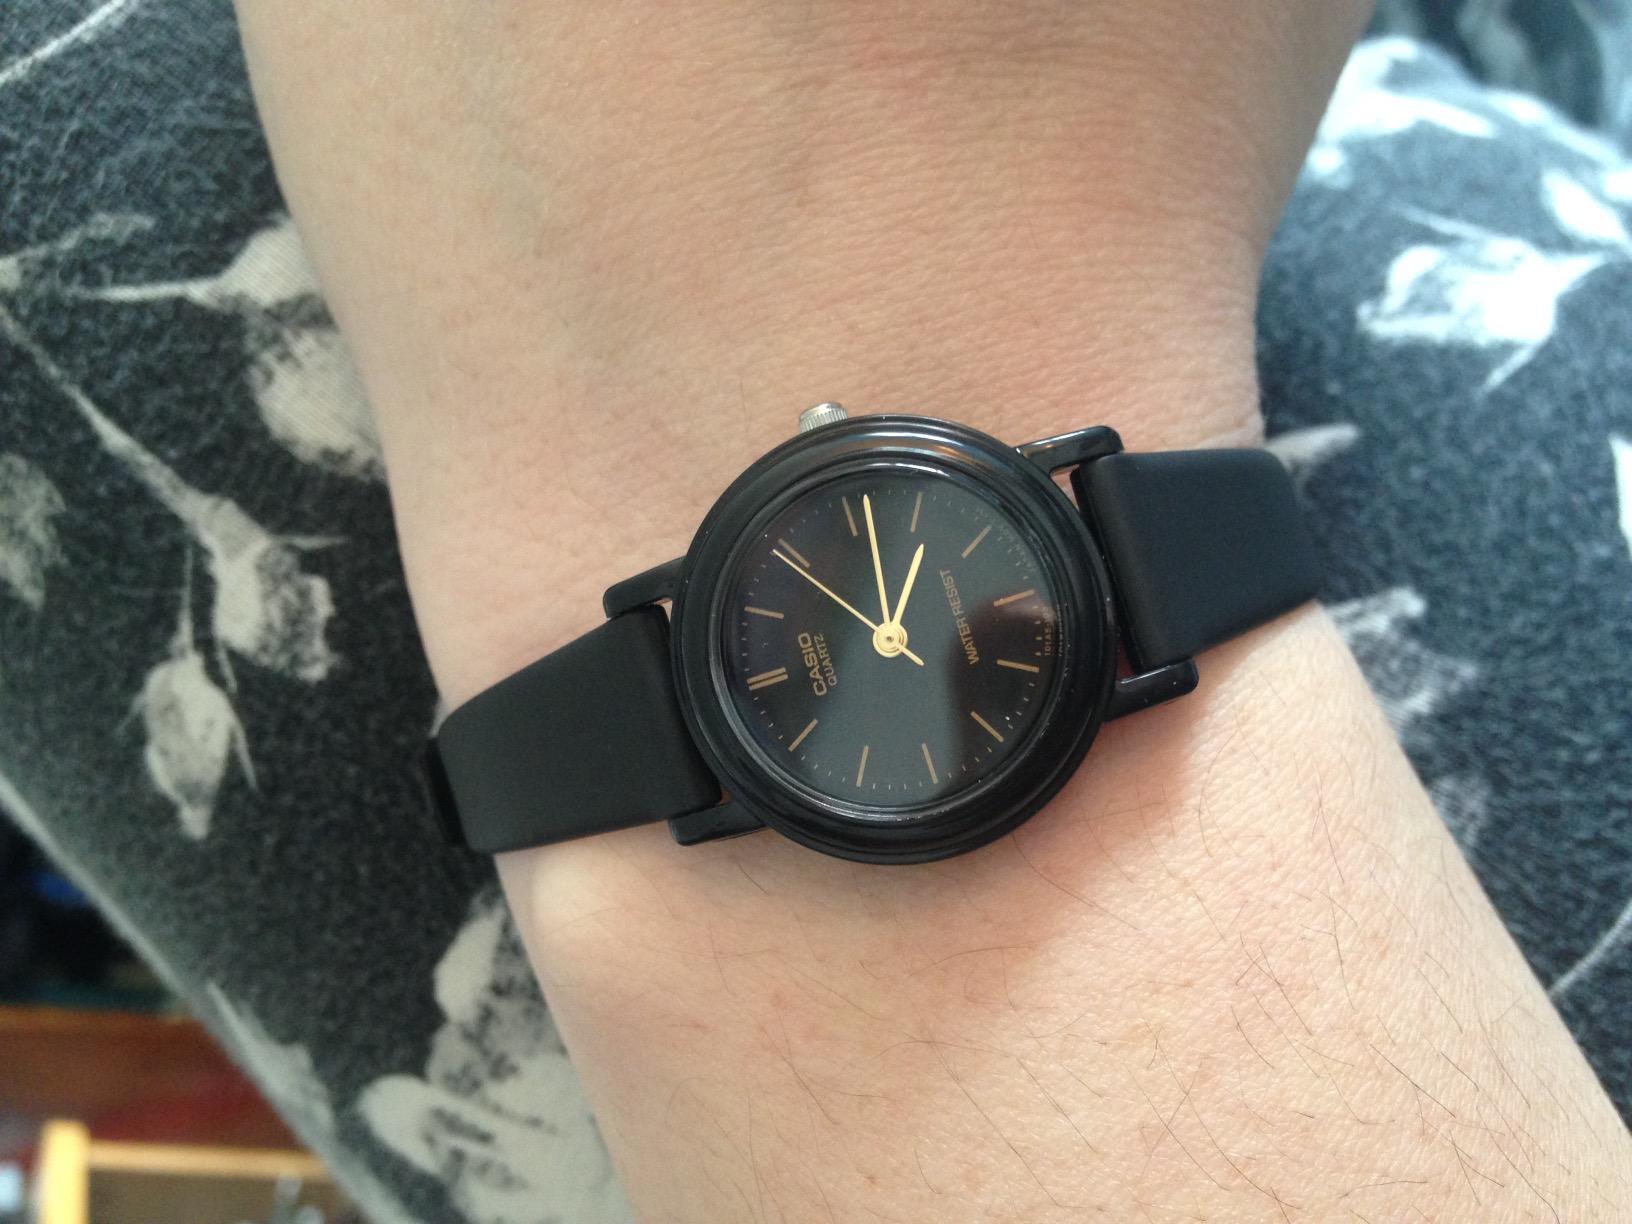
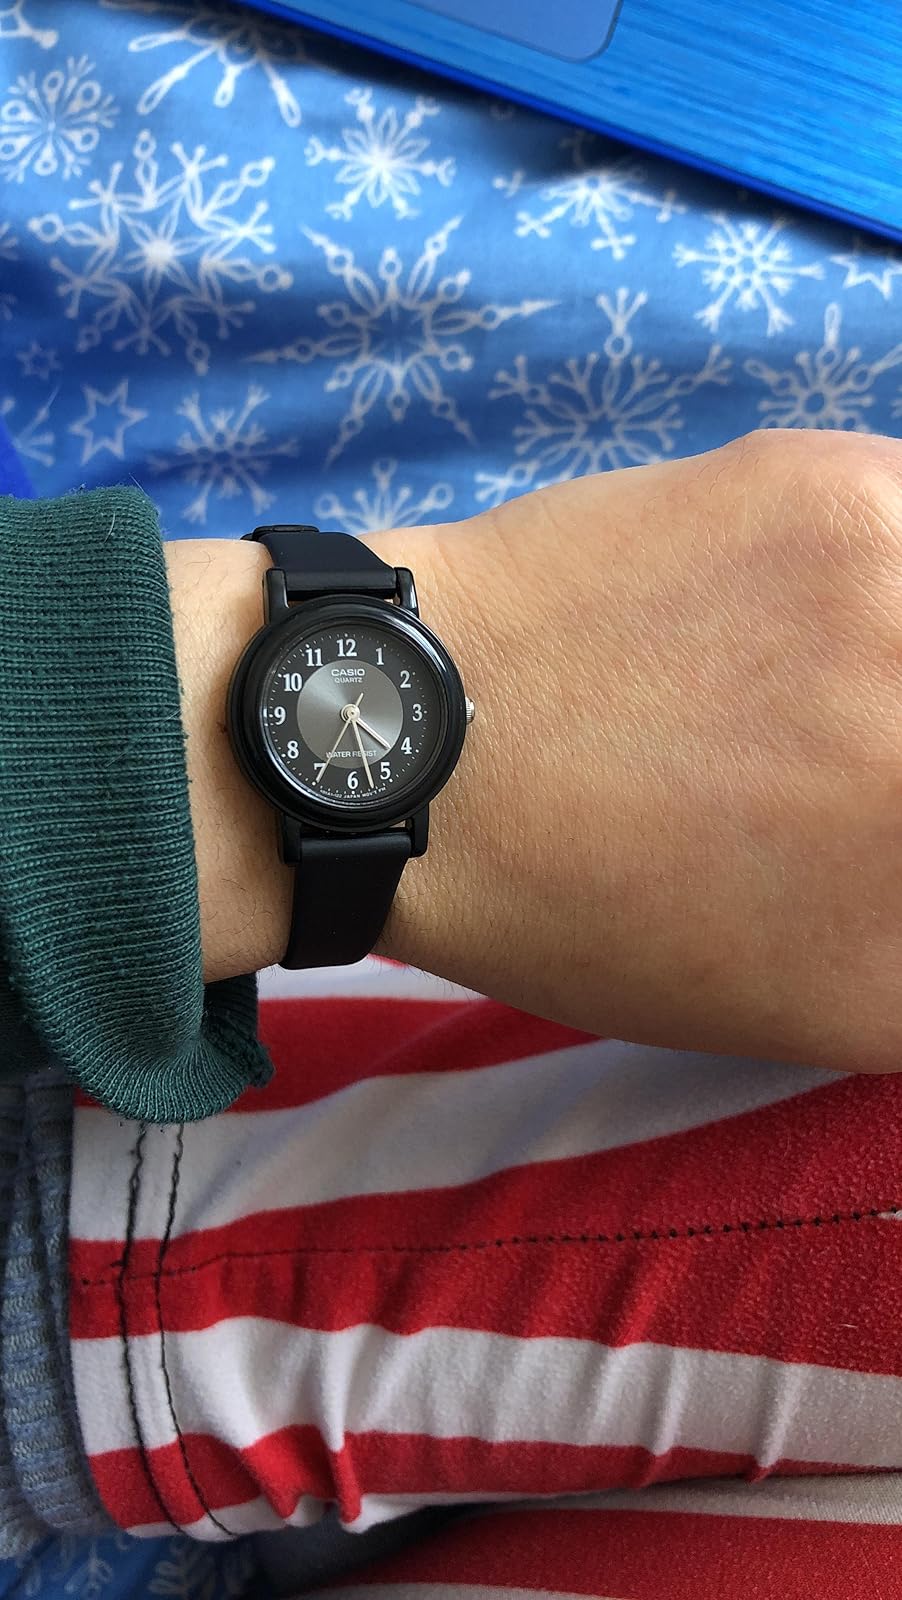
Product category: accessories_watch
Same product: no